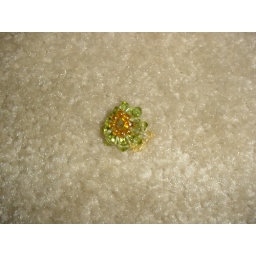
Green bicones centered with yellow/amber beads. Band is made up of lighter yellow beads in box stitch.